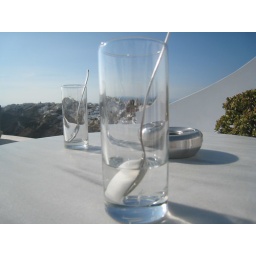
Our farewell treat from Lazaros: sweet, aromatic resin from mastic trees served in a glass of water